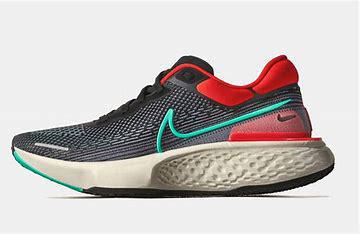
Brand: Nike
Model: Zoomx Invincible Run Flyknit